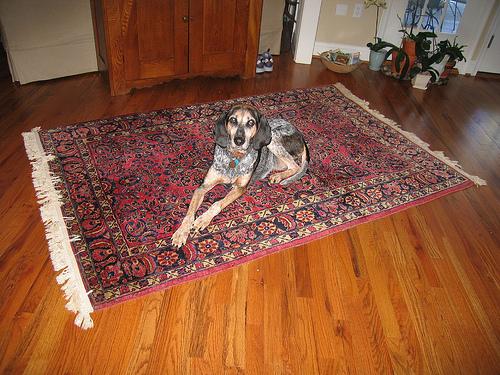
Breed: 217-n000050-bluetick